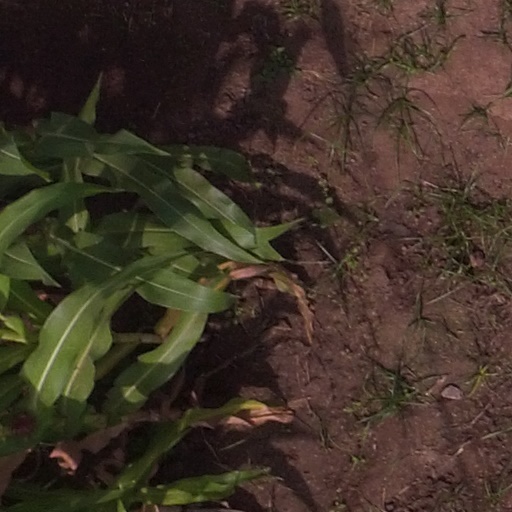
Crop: maize; corn